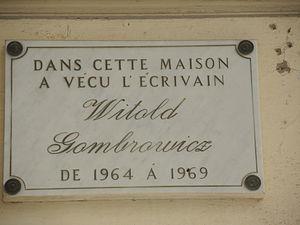
Vence est une commune française située dans le département des Alpes-Maritimes en région Provence-Alpes-Côte d'Azur. Ses habitants sont appelés les Vençois.